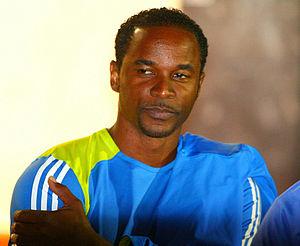
Iván Lázaro Pedroso Soler est un athlète cubain spécialiste du saut en longueur.
Le saut en longueur est une épreuve d'athlétisme consistant à couvrir la plus longue distance possible en sautant, avec de l'élan, à partir d'une marque fixe. Il était l'une des épreuves des Jeux olympiques antiques et est présent aux Jeux olympiques actuels. Le record du monde masculin est détenu depuis 1991 par l'Américain Mike Powell avec un saut à 8,95 mètres, le record du monde féminin est depuis 1988 la propriété de la Soviétique Galina Chistyakova avec 7,52 mètres.
Le saut en longueur fait partie des épreuves inscrites au programme des premiers championnats du monde d'athlétisme en salle, en 1985, à Paris.